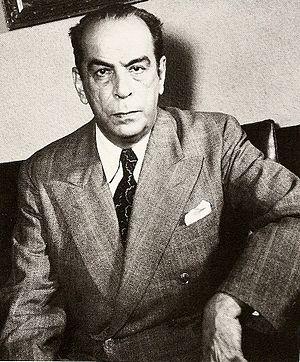
Liste chronologique des présidents de la République du Venezuela puis des présidents de la République bolivarienne du Venezuela.
Rómulo Gallegos Freire est un romancier et homme d'État vénézuélien, président de la République. Il est considéré comme le meilleur représentant de la littérature vénézuélienne du XXᵉ siècle.